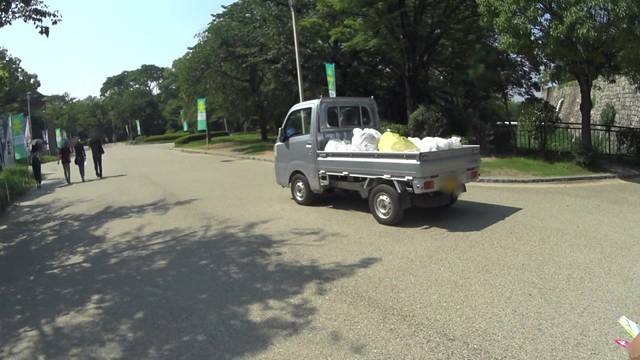
Region: Japan
Coordinates: 34.685, 135.524